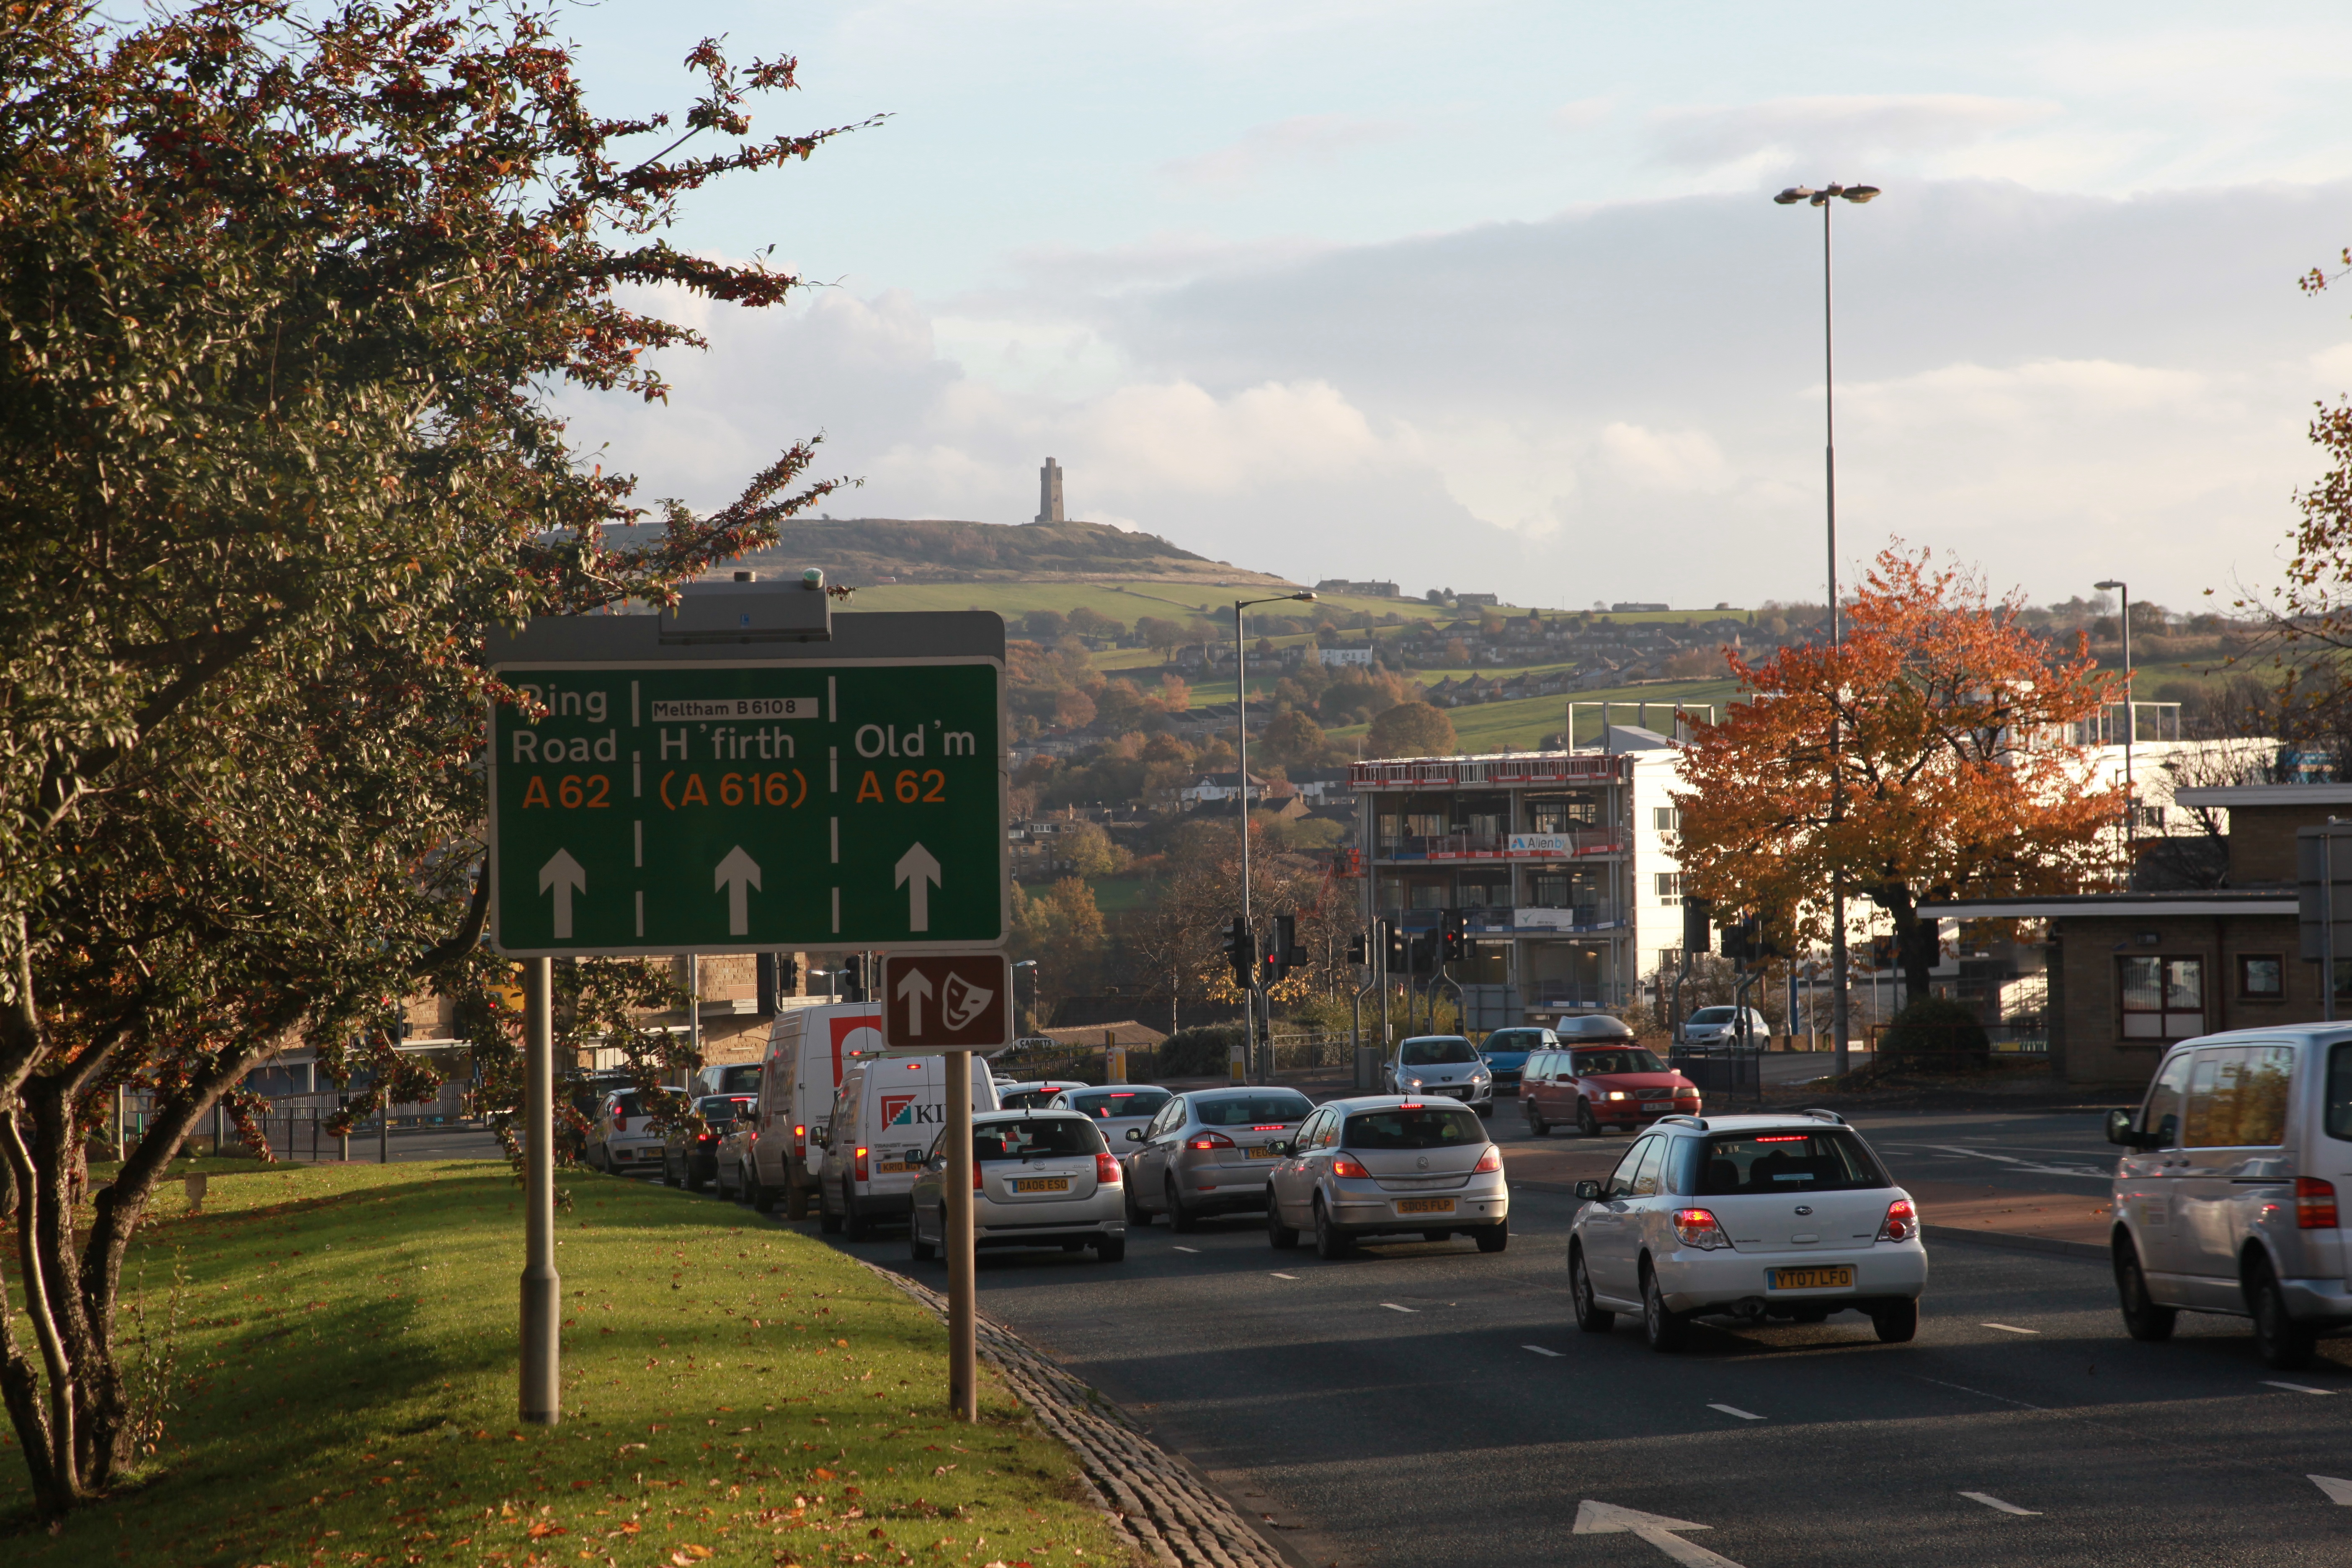
light, architecture, sky, road, traffic, street, automobile, ring, town, view, highway, city, urban, cityscape, downtown, travel, motion, transportation, transport, suburb, construction, vehicle, drive, intersection, movement, lane, modern, jam, infrastructure, cars, neighbourhood, castle hill, urban area, residential area, human settlement, huddersfield